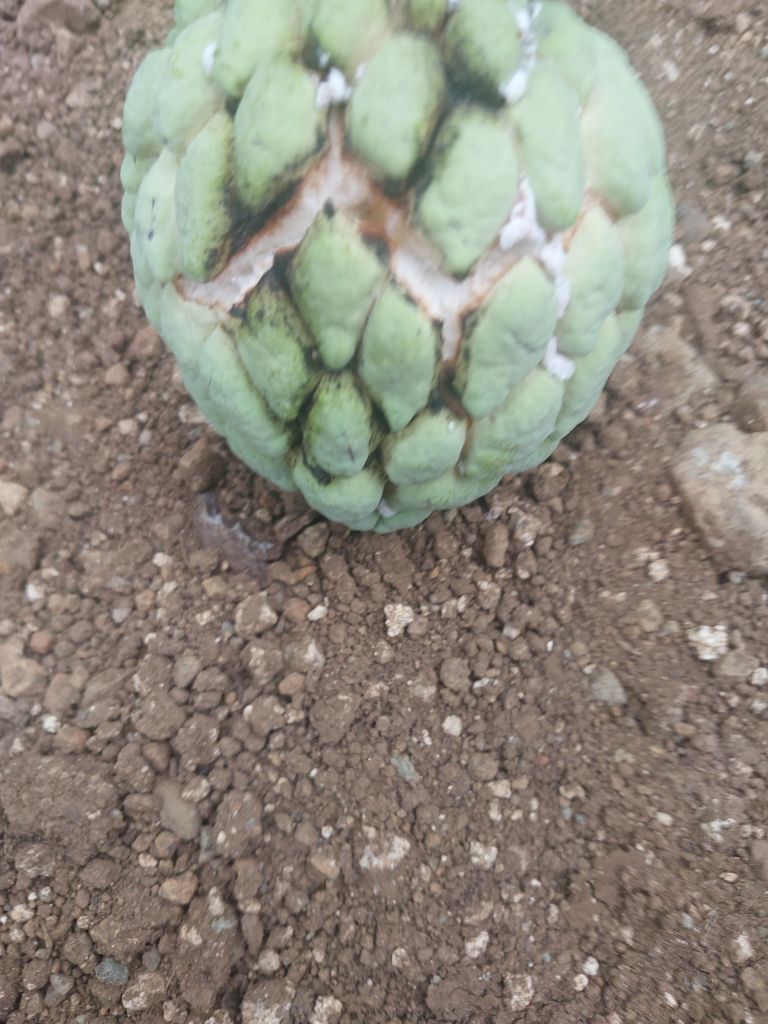
Disease label: Athracnose